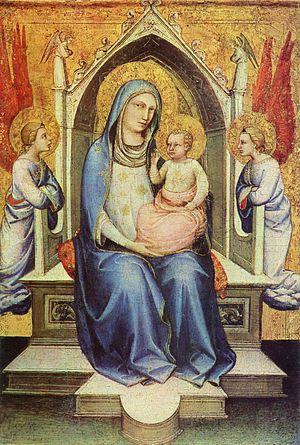
Piero di Giovanni dit Lorenzo Monaco ou même Don Lorenzo Monaco voire Don Lorenzo degli Angeli pour Vasari est un moine, peintre et enlumineur italien de la fin du XIVᵉ et du début du XVᵉ siècle, appartenant à l'école florentine, et qui fut le maître de Fra Angelico.